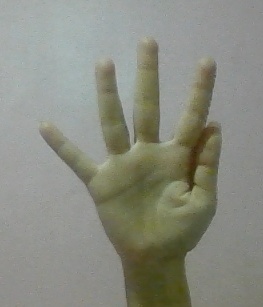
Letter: sheen